McMaster University

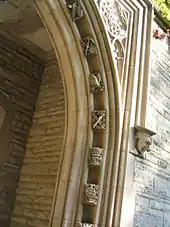
McMaster's oldest buildings are examples of Collegiate Gothic architecture, with architectural elements such as carved ornamentation, bas-reliefs, recessed arched entryways, and ashlar found throughout these buildings.

McMaster University is in the city of Hamilton, Ontario, in the Golden Horseshoe along the western end of Lake Ontario. The main campus is bordered to the north by Cootes Paradise, an extensive natural marshland; to the east and west by residential neighbourhoods; and to its south by Main Street West, a major transportation artery. Its northern boundaries are a popular destination for walkers who use the many trails that connect the campus to Royal Botanical Gardens. While the main campus is , most of the teaching facilities are within the core . In addition to its main campus in Hamilton, McMaster owns several other properties around Hamilton as well as in Burlington, Kitchener, and St. Catharines, Ontario.